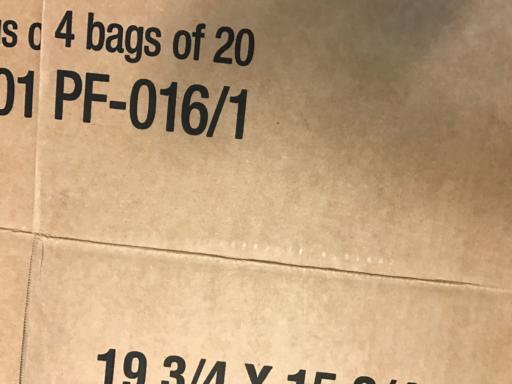
Waste category: cardboard